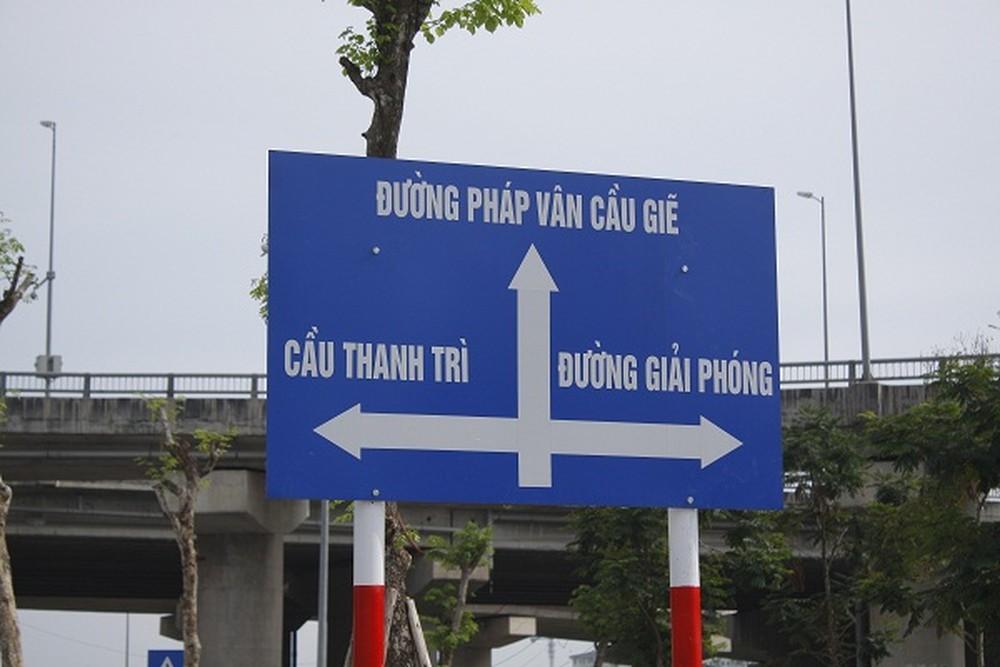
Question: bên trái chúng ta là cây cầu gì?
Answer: bên trái chúng ta là cây cầu thanh trì